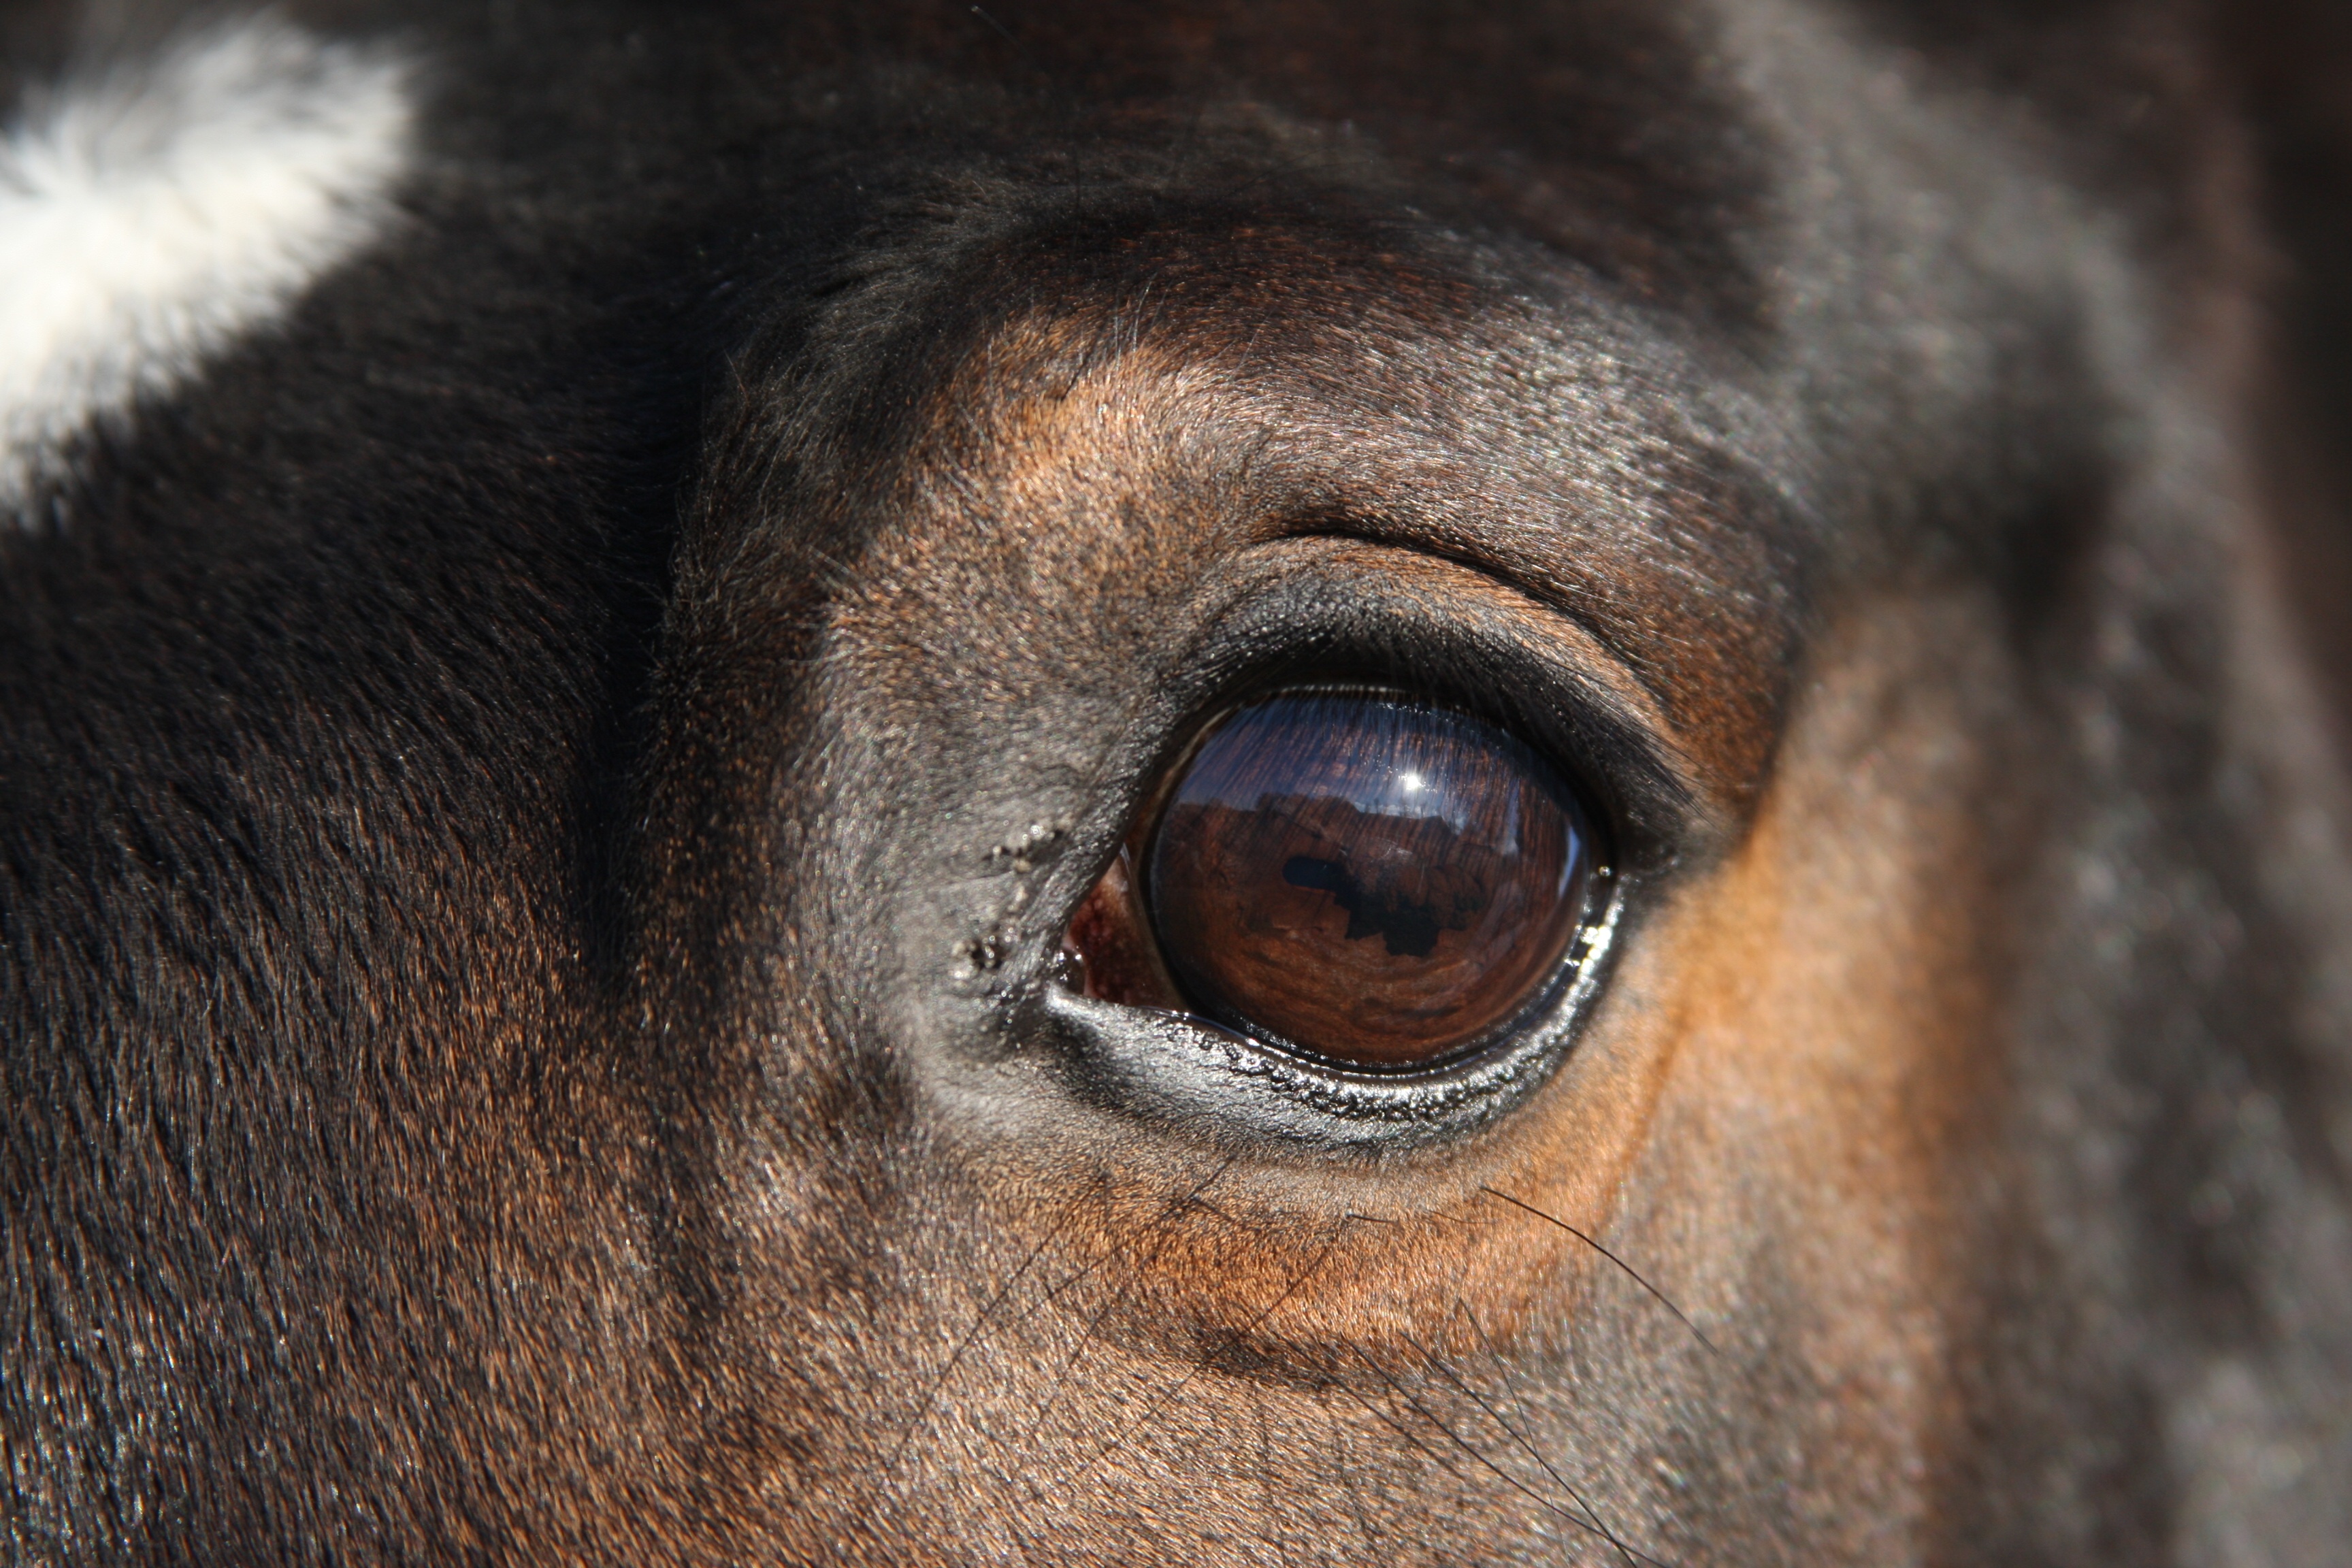
view, animal, wildlife, horse, brown, mammal, stallion, mane, fauna, close up, human body, nose, snout, eye, head, vertebrate, mare, organ, good, animal world, wildlife photography, horse head, pride, pferdeportrait, animal portraits, warmblut, great ape, horse like mammal, warmblood mare